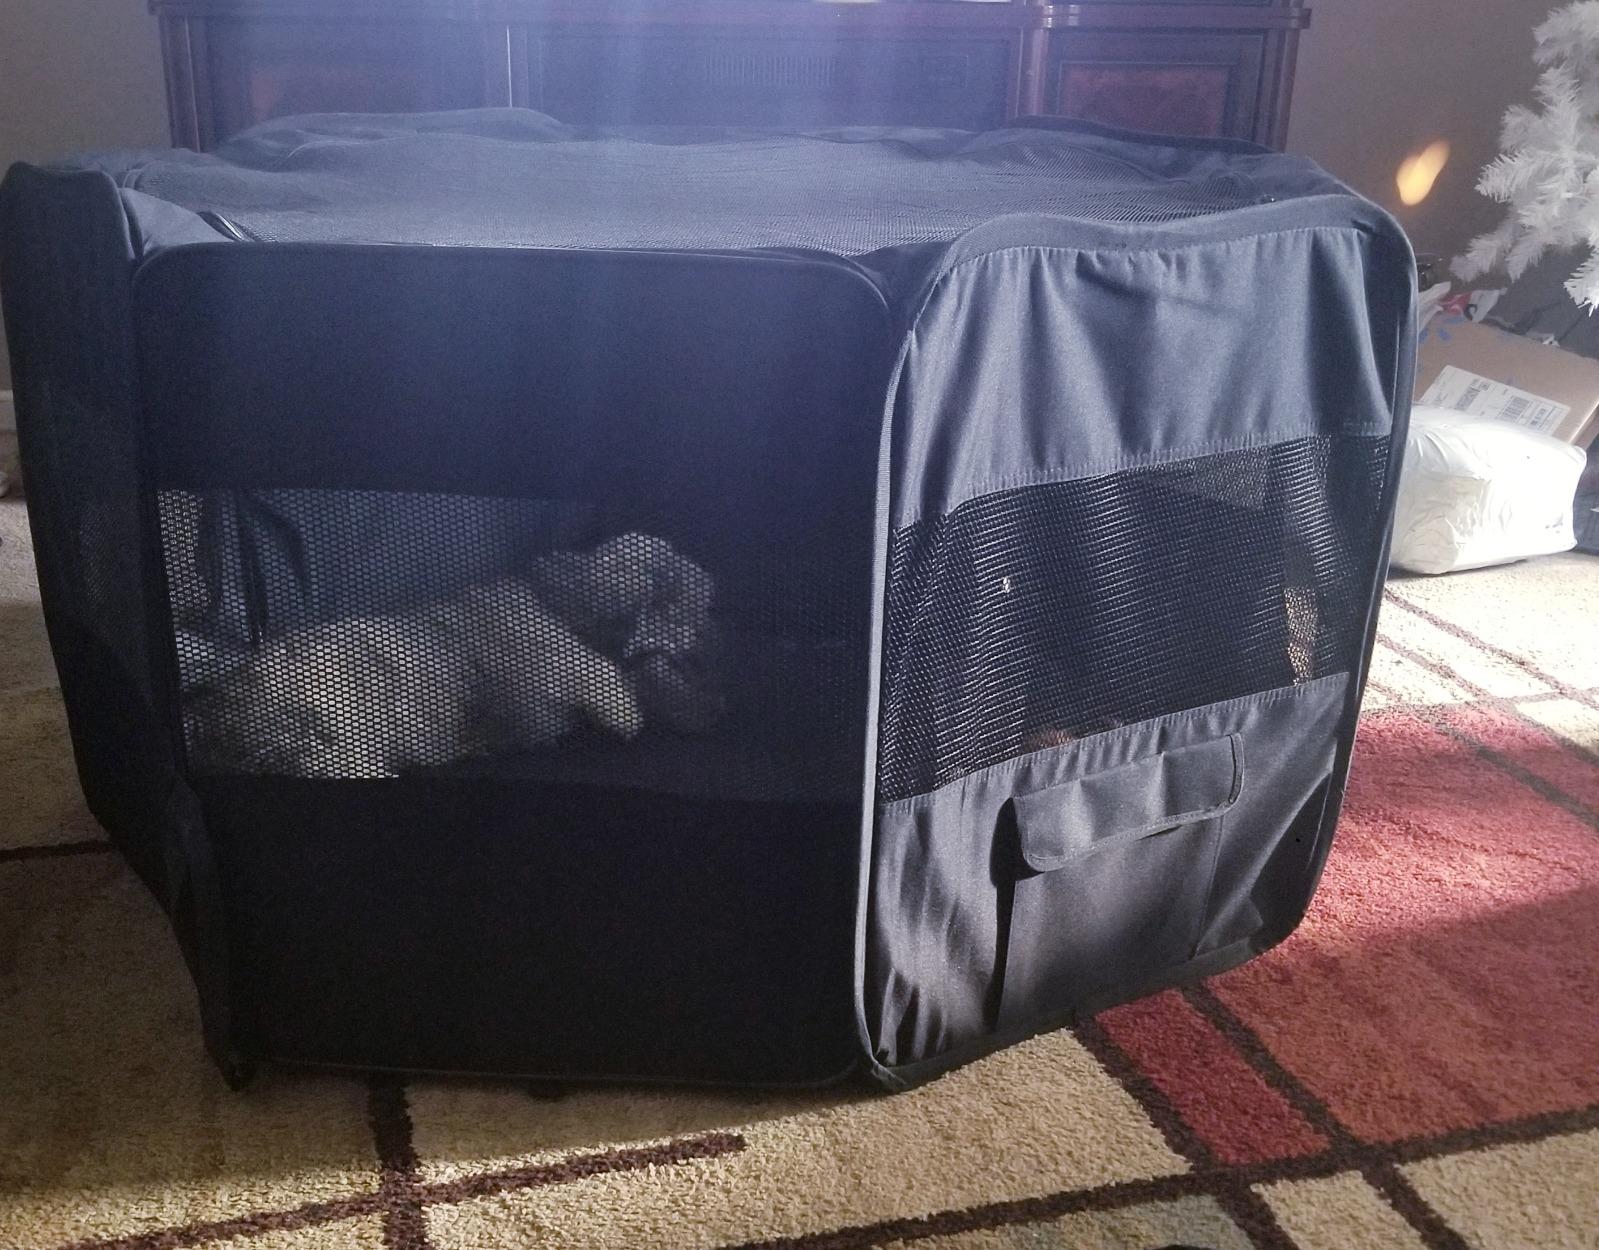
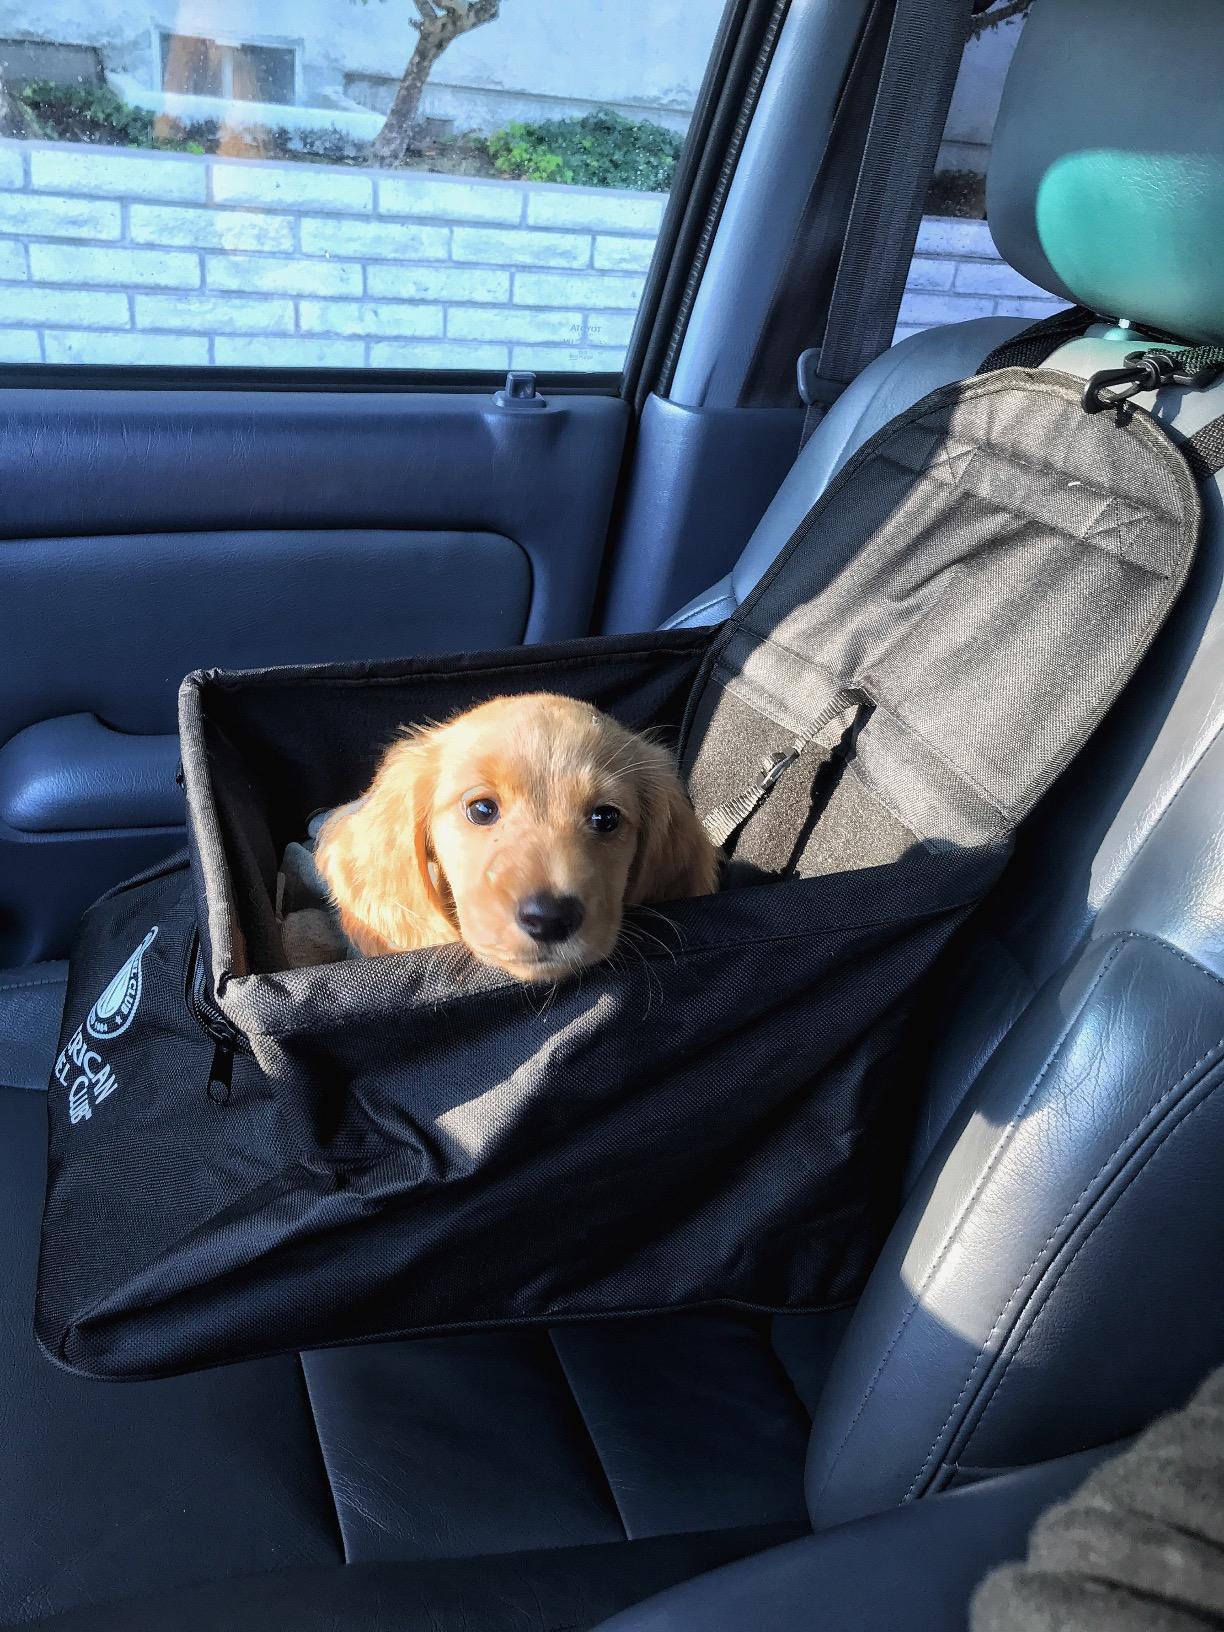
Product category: items_kennel
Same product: no